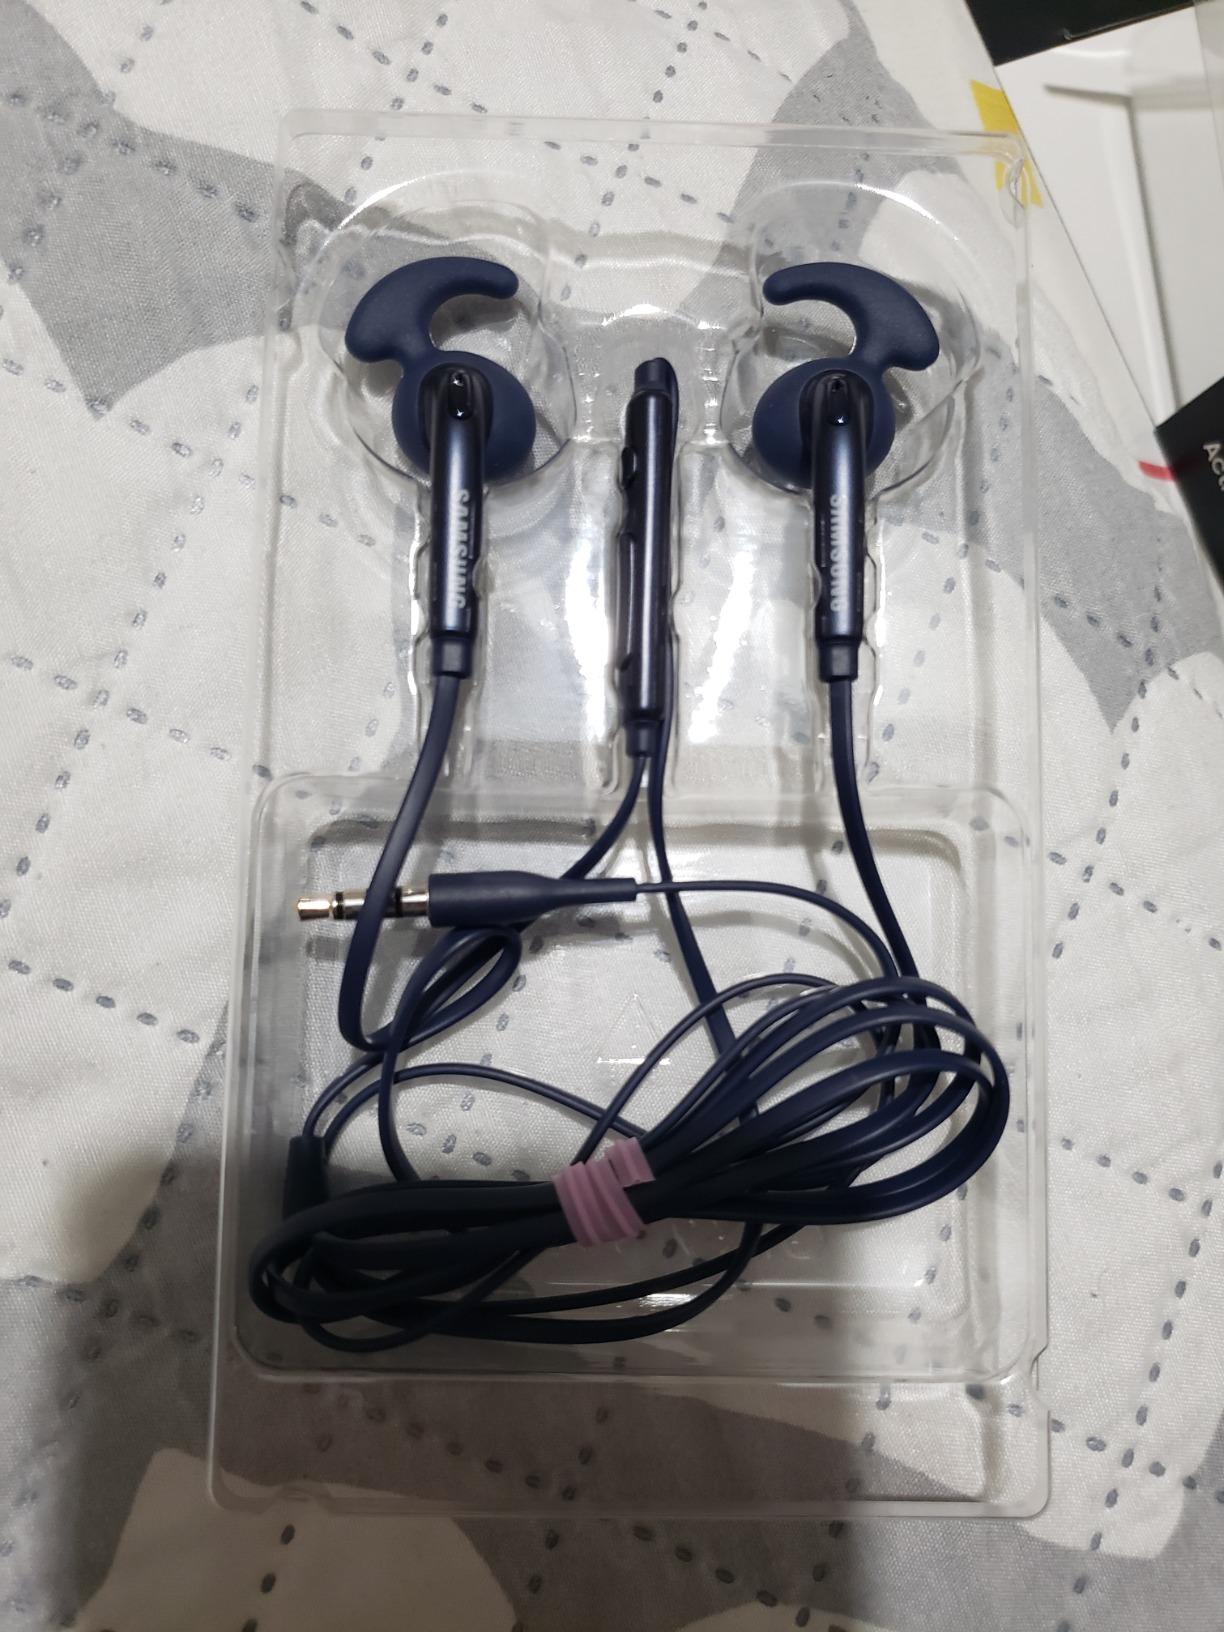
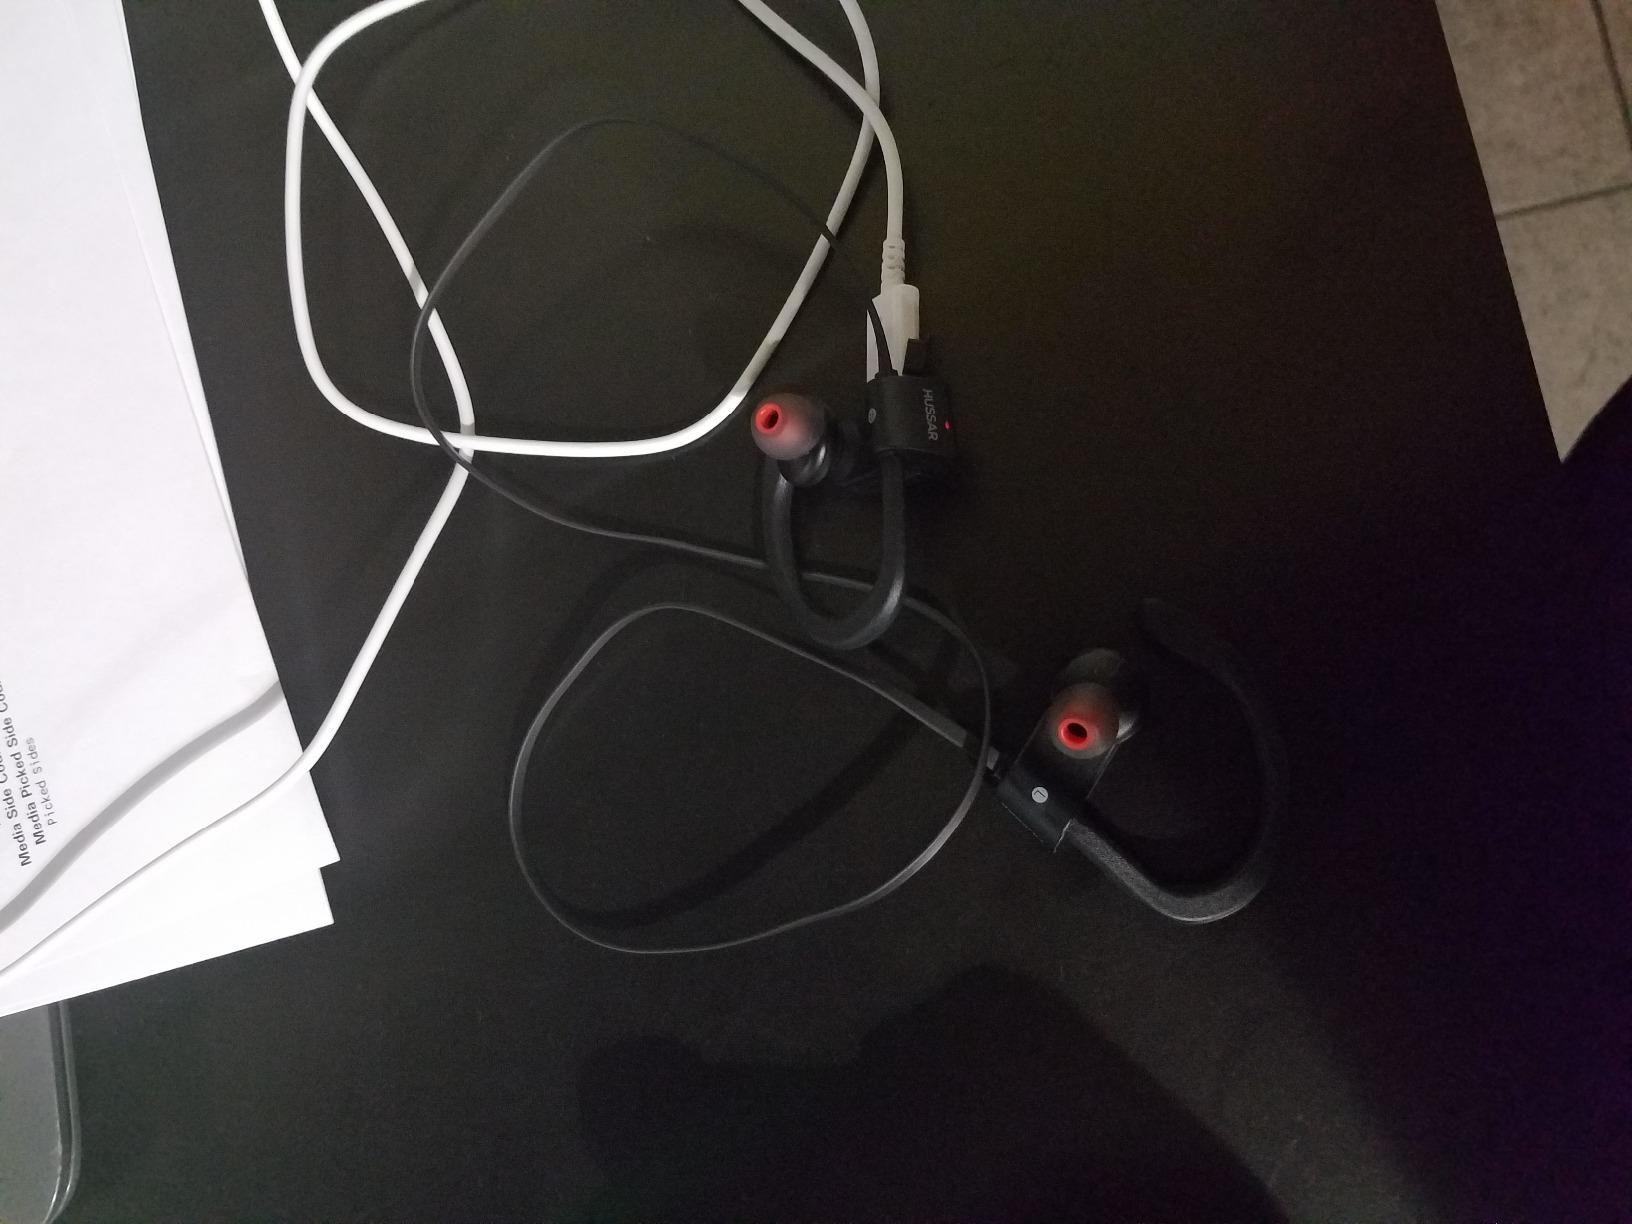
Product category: headphones
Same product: no